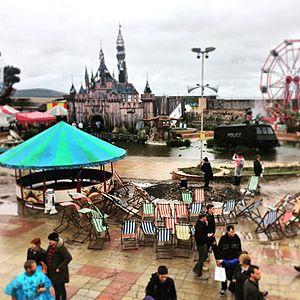
Le centre de Dismaland par Banksy.